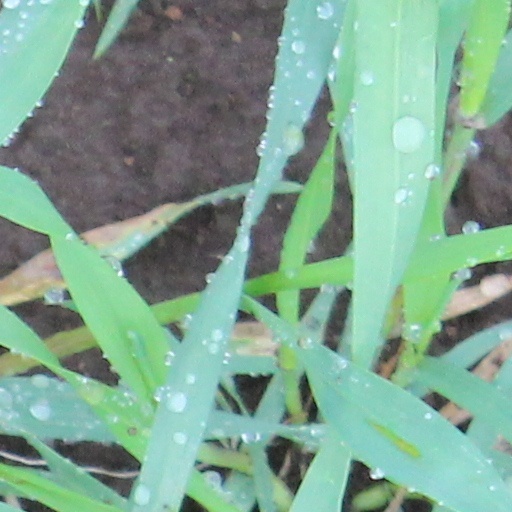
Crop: wheat